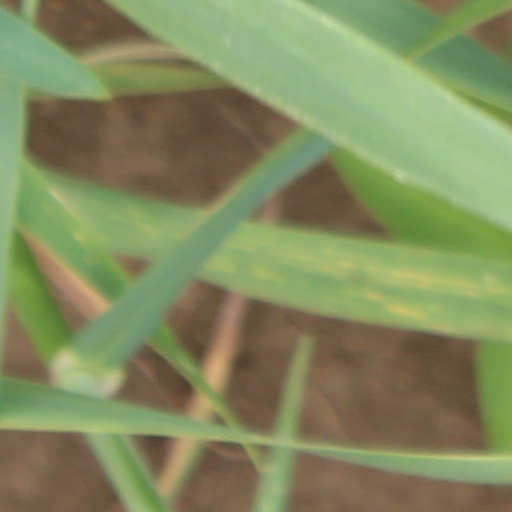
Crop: wheat